Roxham Road

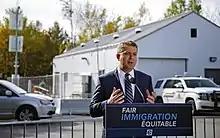
Scheer speaking at Roxham Road in October 2019

In October, the "Toronto Star" reported that irregular entrants at Roxham had been required to fill out a three-page questionnaire that asked, in addition to relevant questions about criminal history, possible terror group connections, and how and why they got there, questions about their religious beliefs and practice, such as whether they or their wives wore Islamic female garments like a "hijab", "chador" or "niqab", and how they might feel about working for a woman, questions that some applicants found unnecessary and intrusive. Canadian Muslim activists alleged that it was part of a pattern of Islamophobic behavior by law enforcement. The RCMP explained that it had been developed from an interview guide developed for the officers at Roxham and would be immediately discontinued as "inappropriate and inconsistent with government policy." Later the RCMP agreed to redact the answers to those questions from digital copies of those questionnaires.